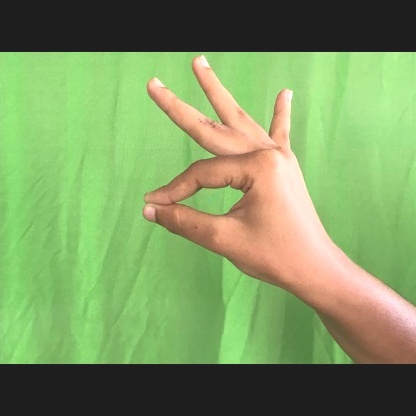
Mudra: Hamsasyam